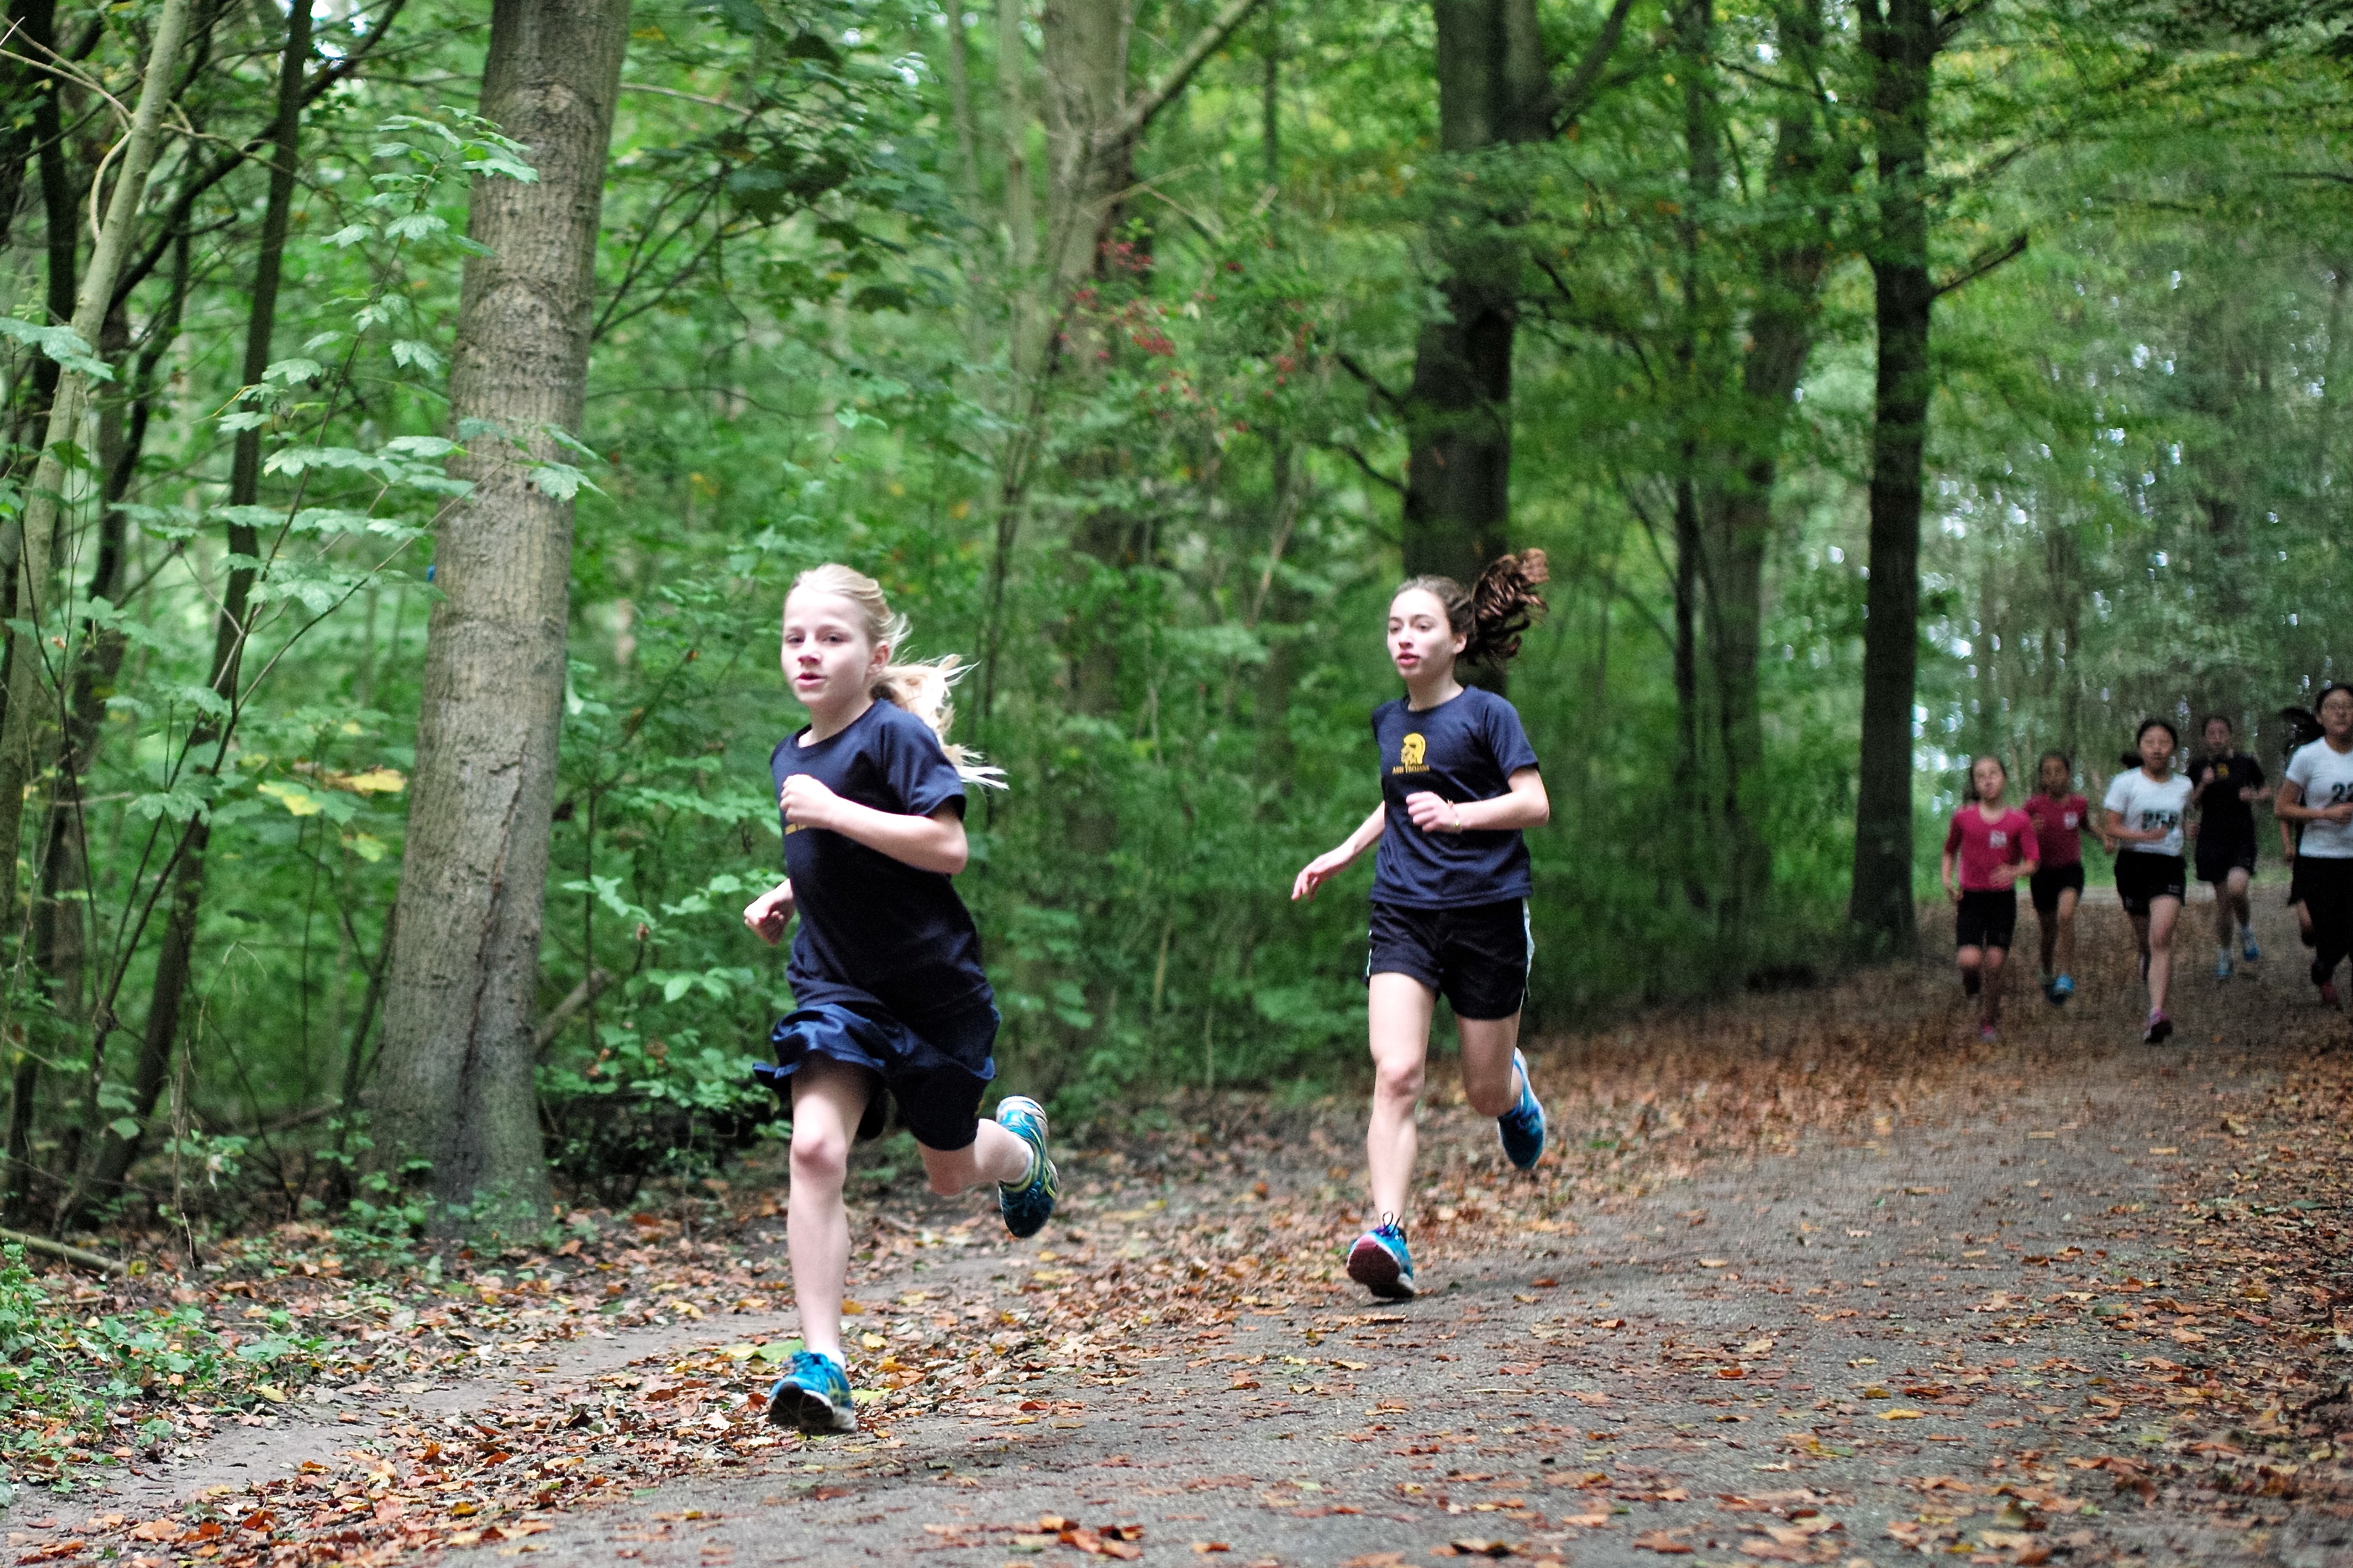
forest, walking, person, girl, trail, sport, boy, running, run, recreation, europe, jogging, runner, ash, crosscountry, race, competition, woods, holland, amsterdam, netherlands, m, sports, 50, school, runners, middle, woodland, endurance, leica, 240, summilux, athletics, meet, xc, isa, amsterdamsebos, physical exercise, outdoor recreation, human action, ultramarathon, duathlon, cross country running